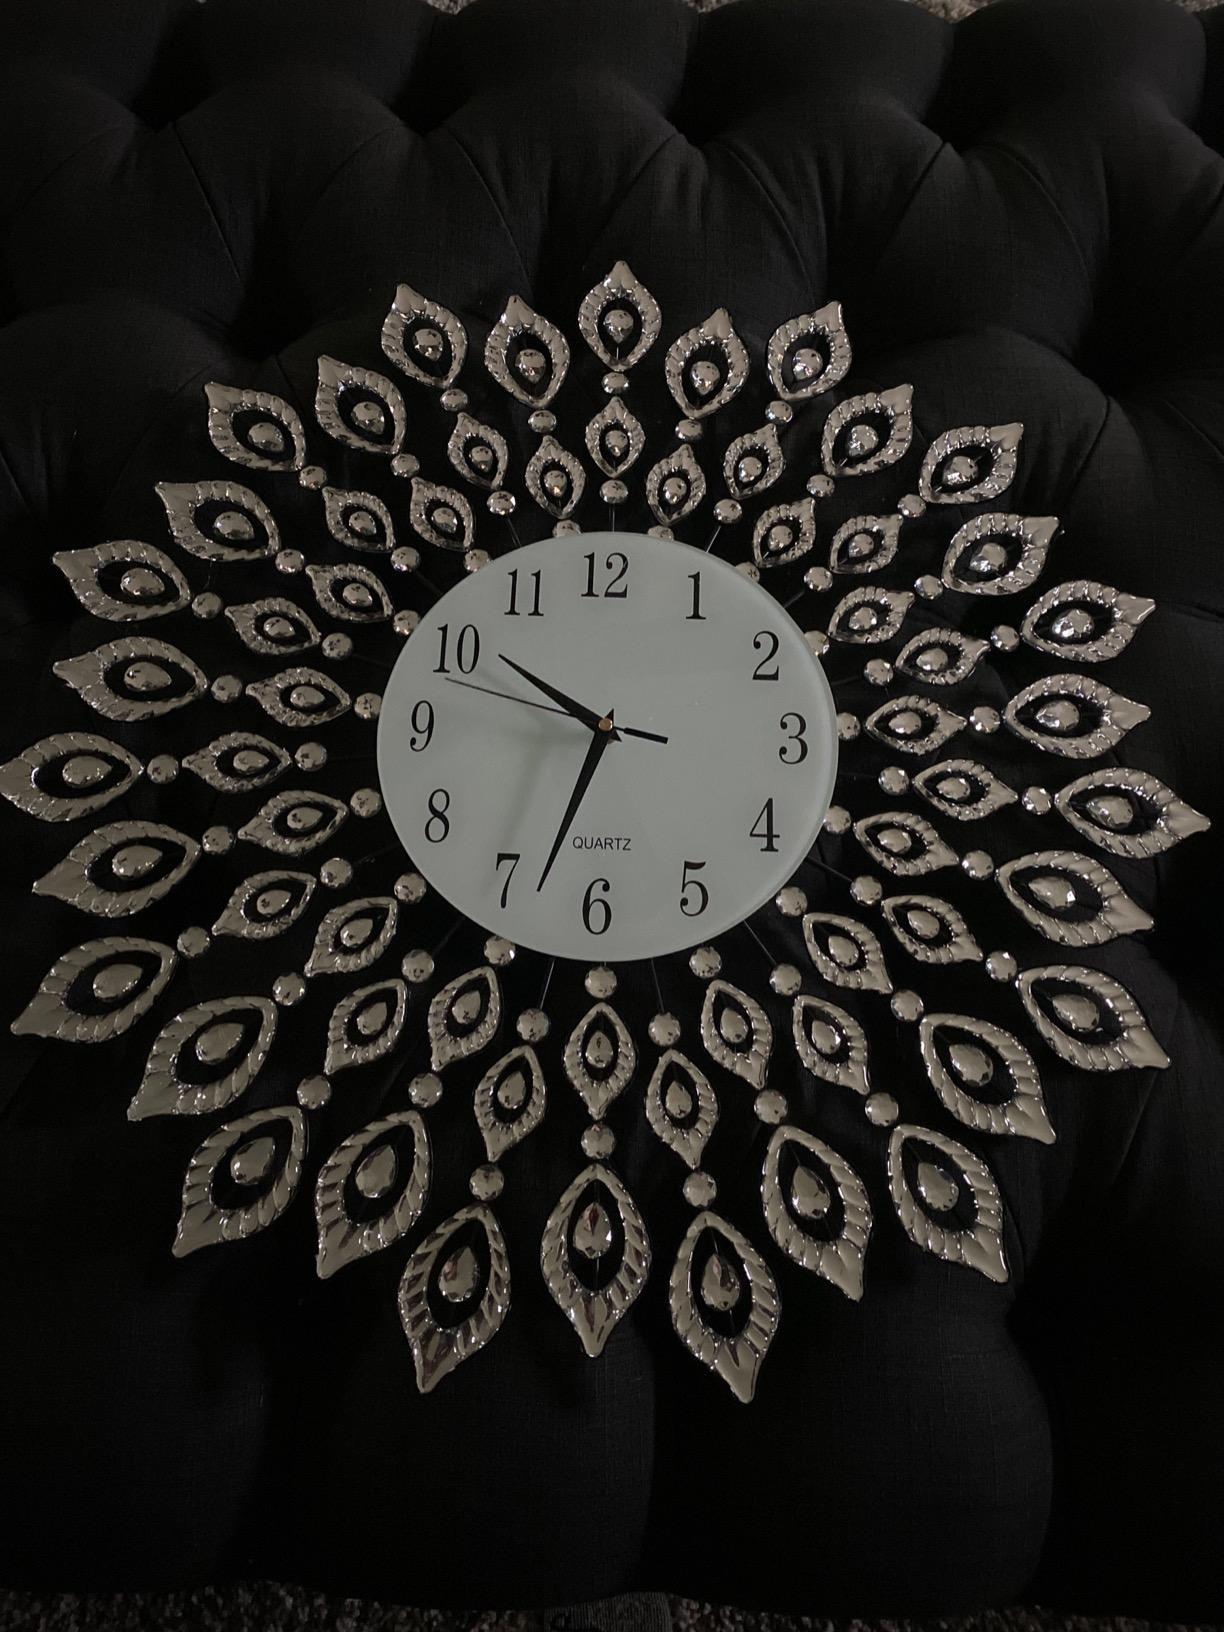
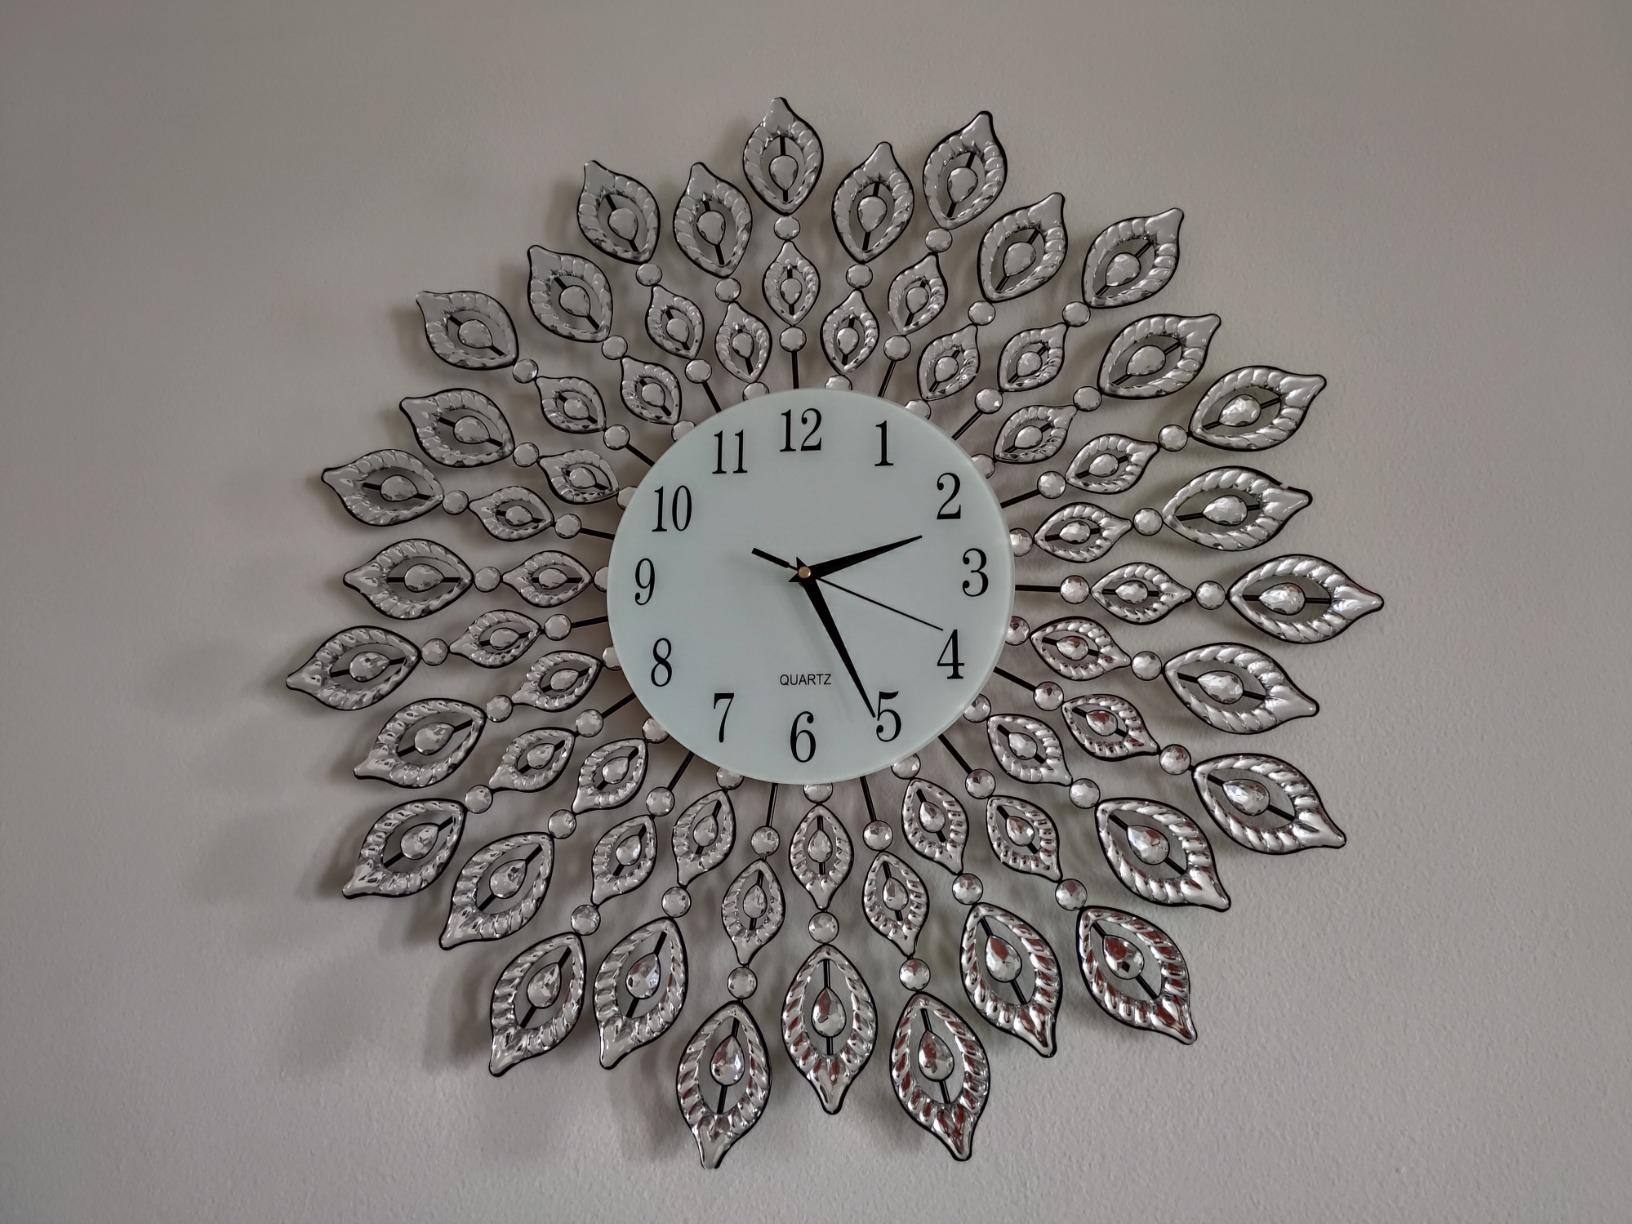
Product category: clock
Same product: yes